Bürglen, Uri

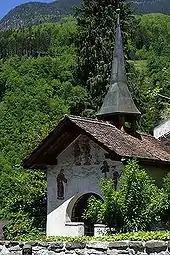
William Tell chapel in Bürglen

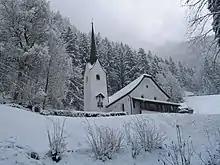
Chapel in the Rieder valley, which is part of Bürglen

Bürglen has an area, , of . Of this area, 51.4% is used for agricultural purposes, while 19.9% is forested. Of the rest of the land, 2.1% is settled (buildings or roads) and the remainder (26.6%) is non-productive (rivers, glaciers or mountains). , 15.0% of the total land area was heavily forested, while 1.2% is covered in small trees and shrubbery. Of the agricultural land, 0.2% is used for farming or pastures, while 13.2% is used for orchards or vine crops and 38.1% is used for alpine pastures. Of the settled areas, 1.0% is covered with buildings, 0.2% is industrial, and 0.9% is transportation infrastructure. Of the unproductive areas, 0.1% is unproductive standing water (ponds or lakes), 0.8% is unproductive flowing water (rivers), 12.5% is too rocky for vegetation, and 13.2% is other unproductive land.